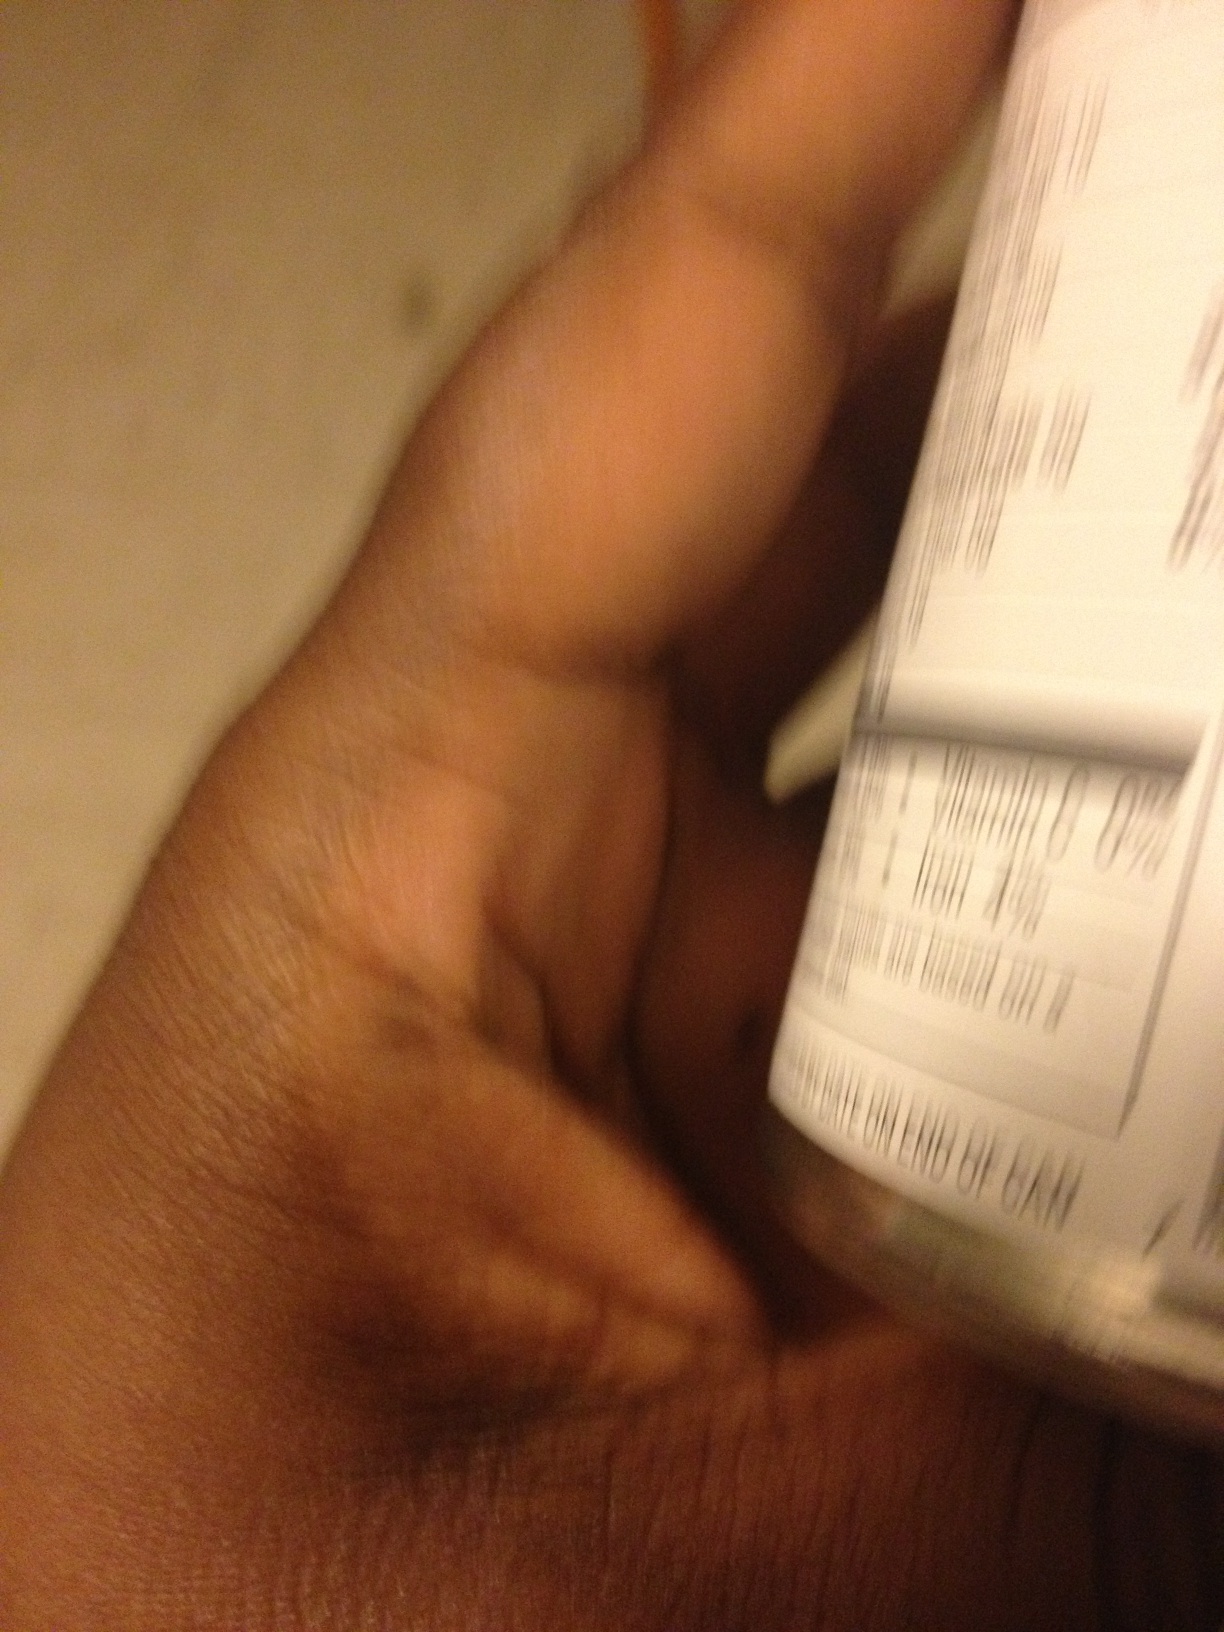Question: What is this?
Answer: unanswerable